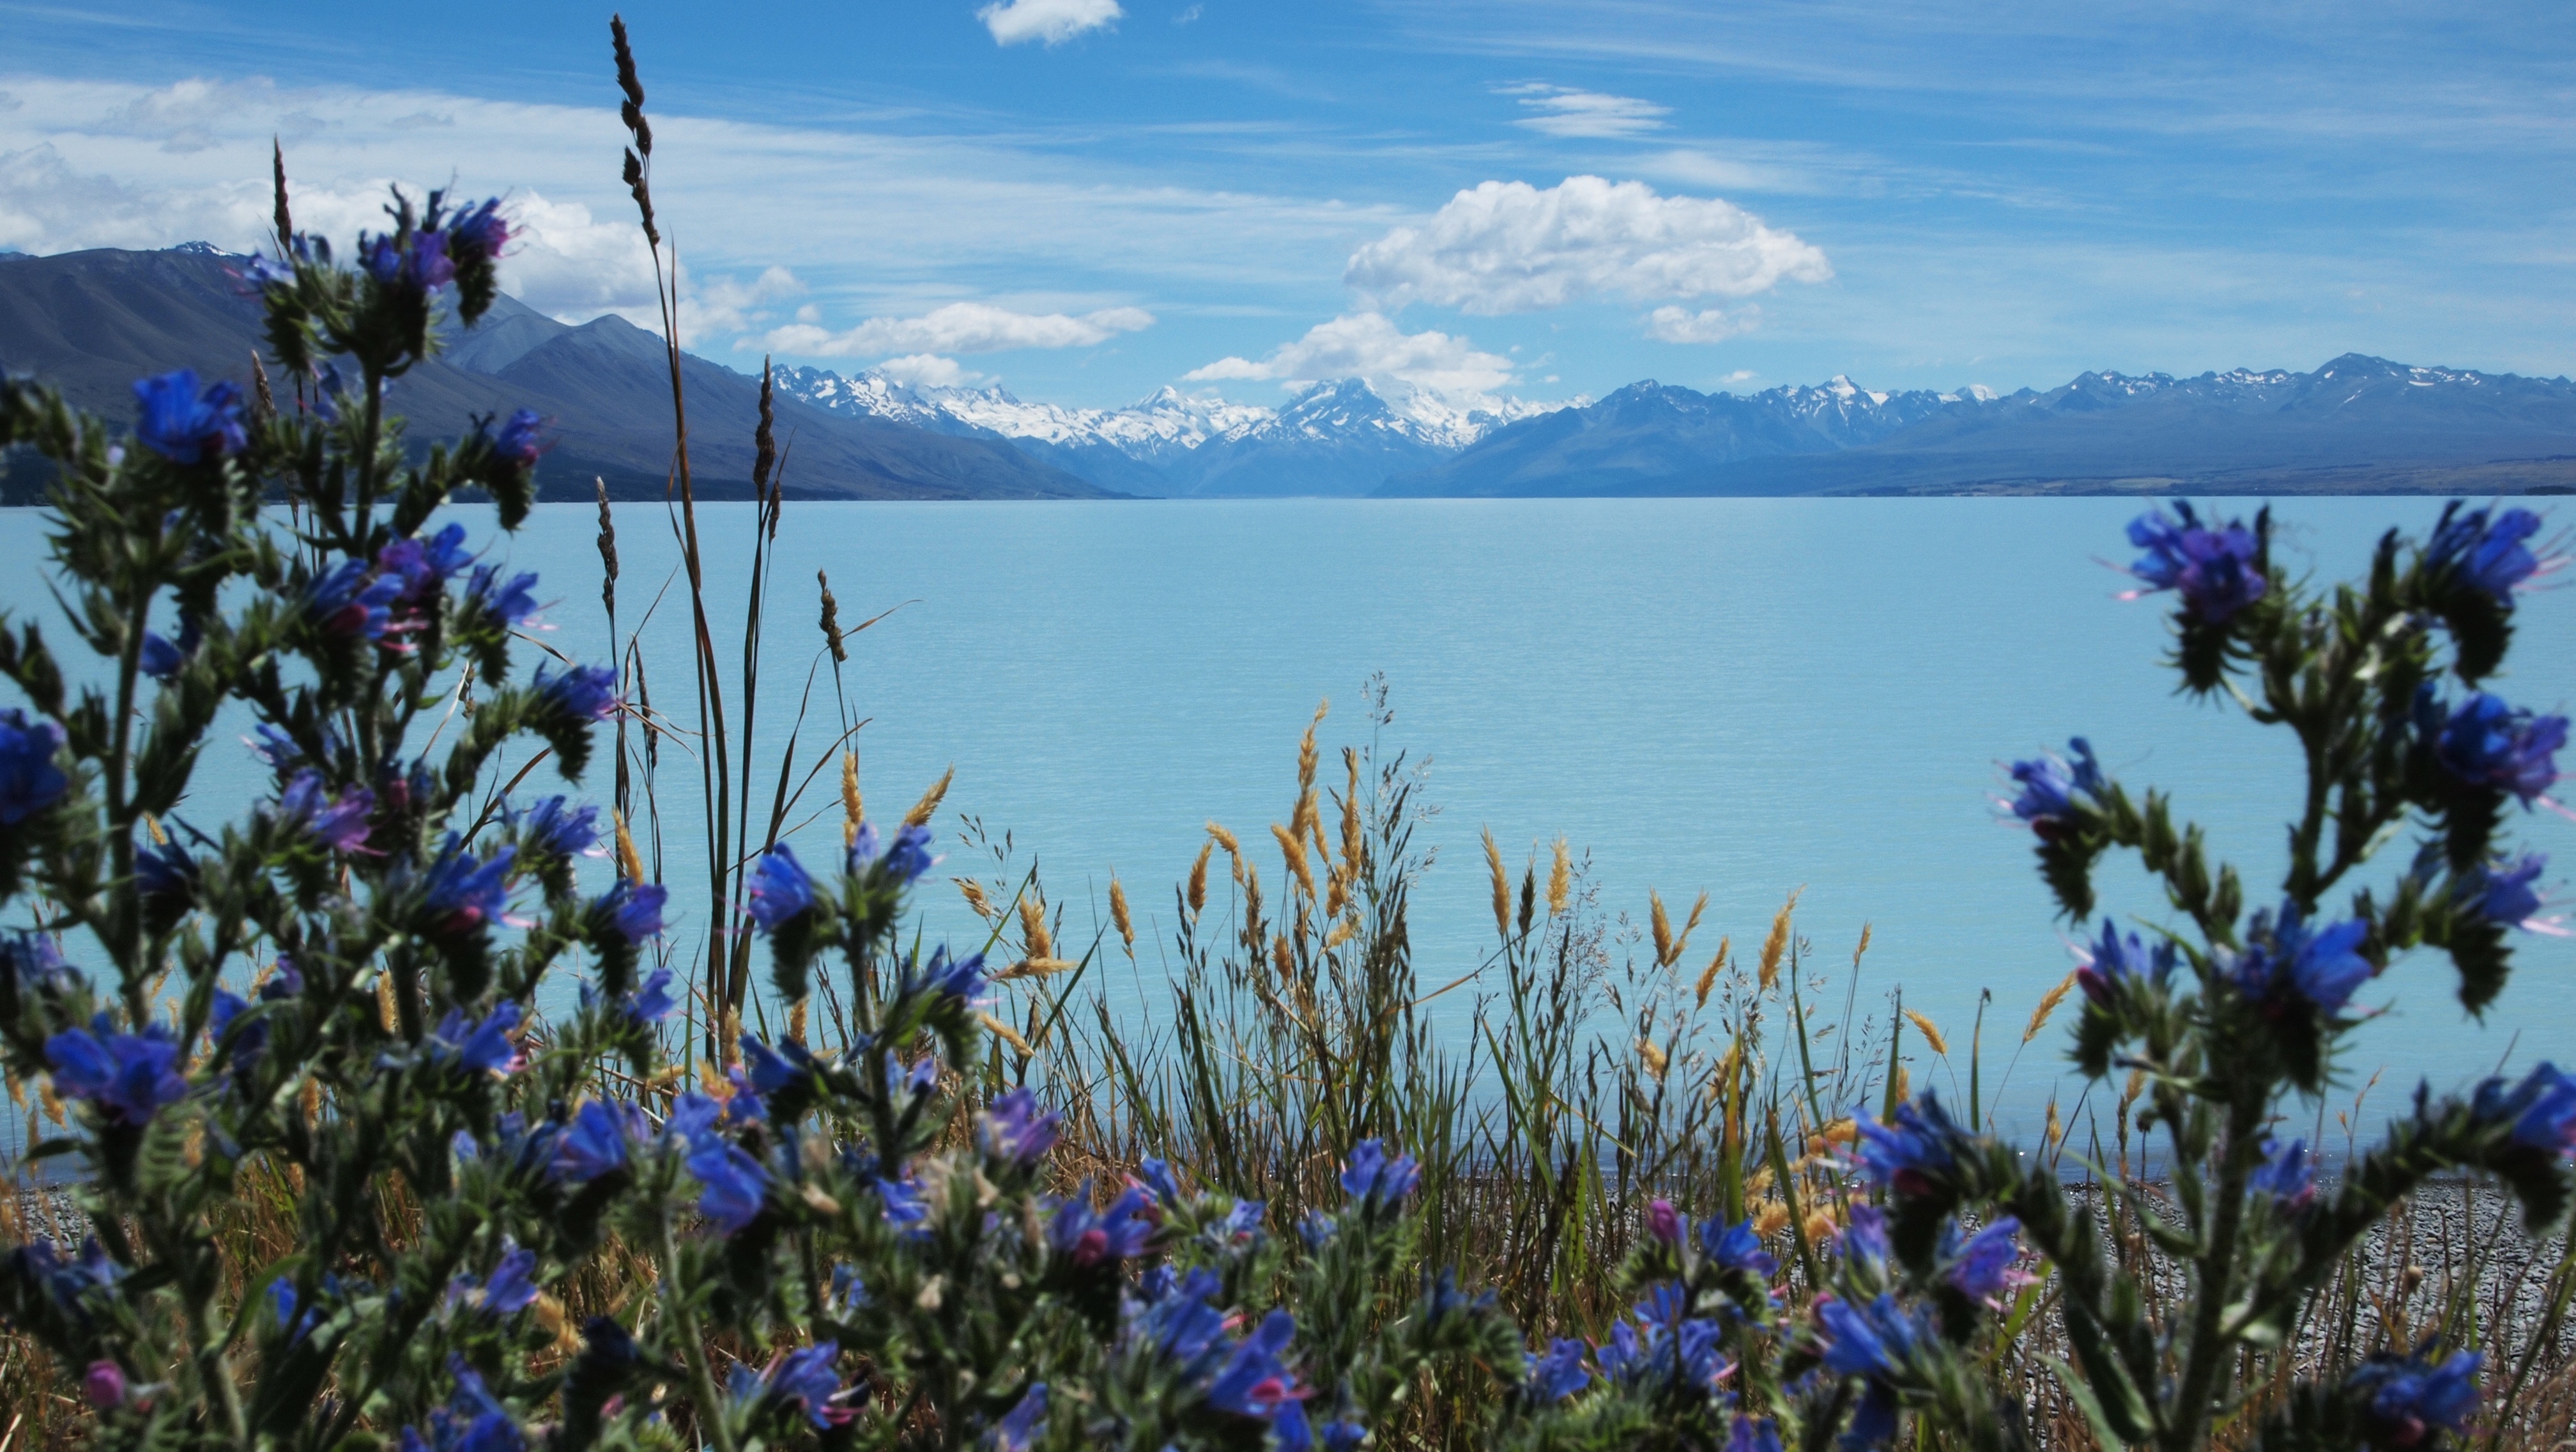
landscape, grass, mountain, plant, meadow, prairie, flower, lake, flora, wildflower, flowers, bank, mountains, grassland, outlook, new zealand, ecosystem, lupin, natural environment